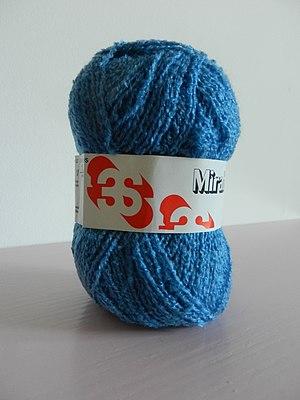
3 Suisses est une entreprise française spécialisée dans la vente en ligne, qui propose une sélection de produits mode, linge de maison et déco. À l’origine, en 1932, 3 Suisses est une usine de filature, travaillant avec des tissus comme la laine et la maille. Elle devient par la suite un catalogue de vente par correspondance.